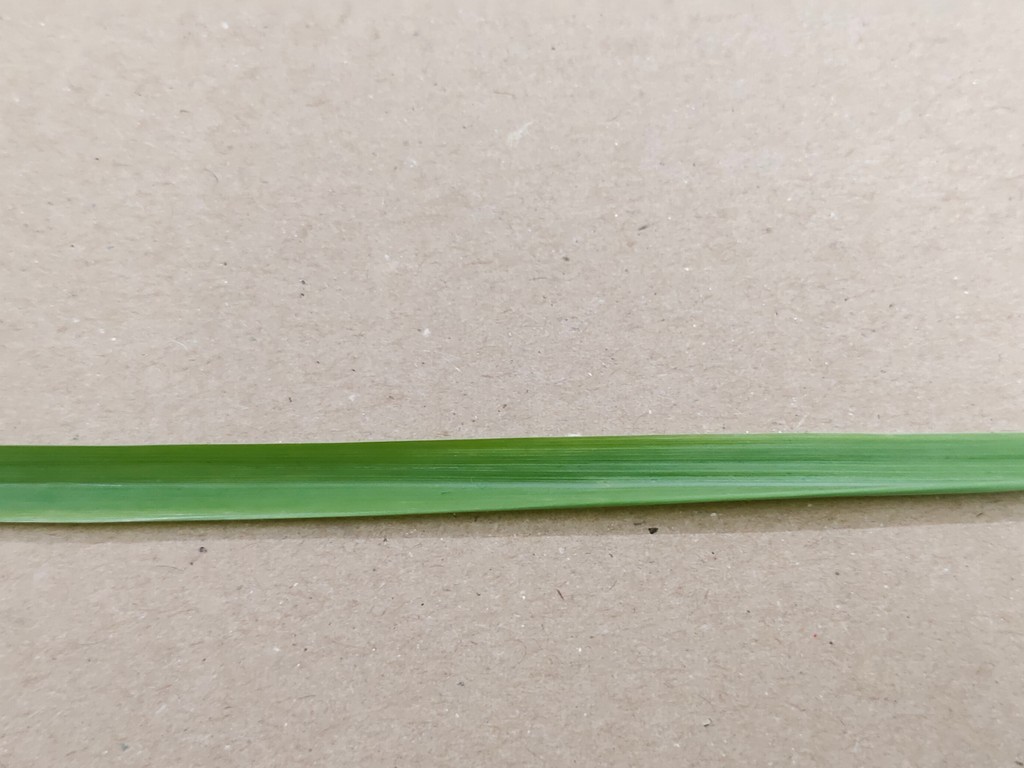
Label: Healthy